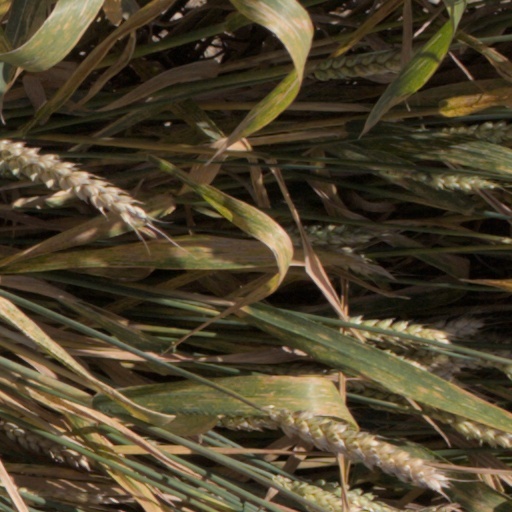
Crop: wheat